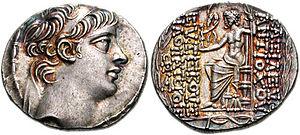
Antiochos X Philopator dit Eusèbe est un roi séleucide qui règne de 94 à environ 92/89.